Flowers of Shanghai

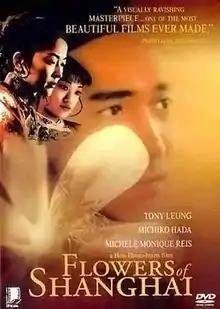
DVD Cover

Flowers of Shanghai is a 1998 Taiwanese drama film directed by Hou Hsiao-hsien. It is based on the novel "The Sing-song Girls of Shanghai" (1892) by Han Bangqing, which was originally written in the Wu language and translated into Mandarin Chinese by Eileen Chang.